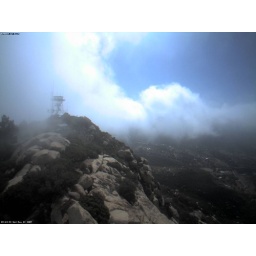
coastal cloud burning off early over mountains east of san diego today.